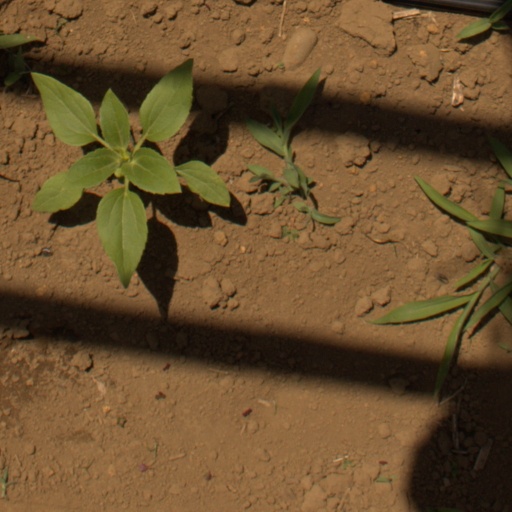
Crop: Jerusalem artichoke